Kenneth Willoughby Heaton

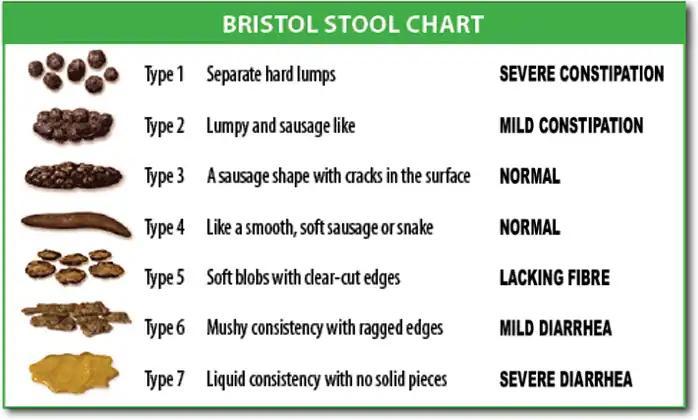
The Bristol stool chart, developed by Heaton

Heaton was born in 1936 in Shillong, India, where his parents were Christian missionaries. His family later moved to England, where Heaton attended Marlborough College before completing a Bachelor of Arts at the University of Cambridge. He went on to study medicine at Cambridge, with clinical placements in London at Middlesex Hospital and Central Middlesex Hospital. He married Susan O'Connor, a fellow medical student, in 1961, the year they both graduated.